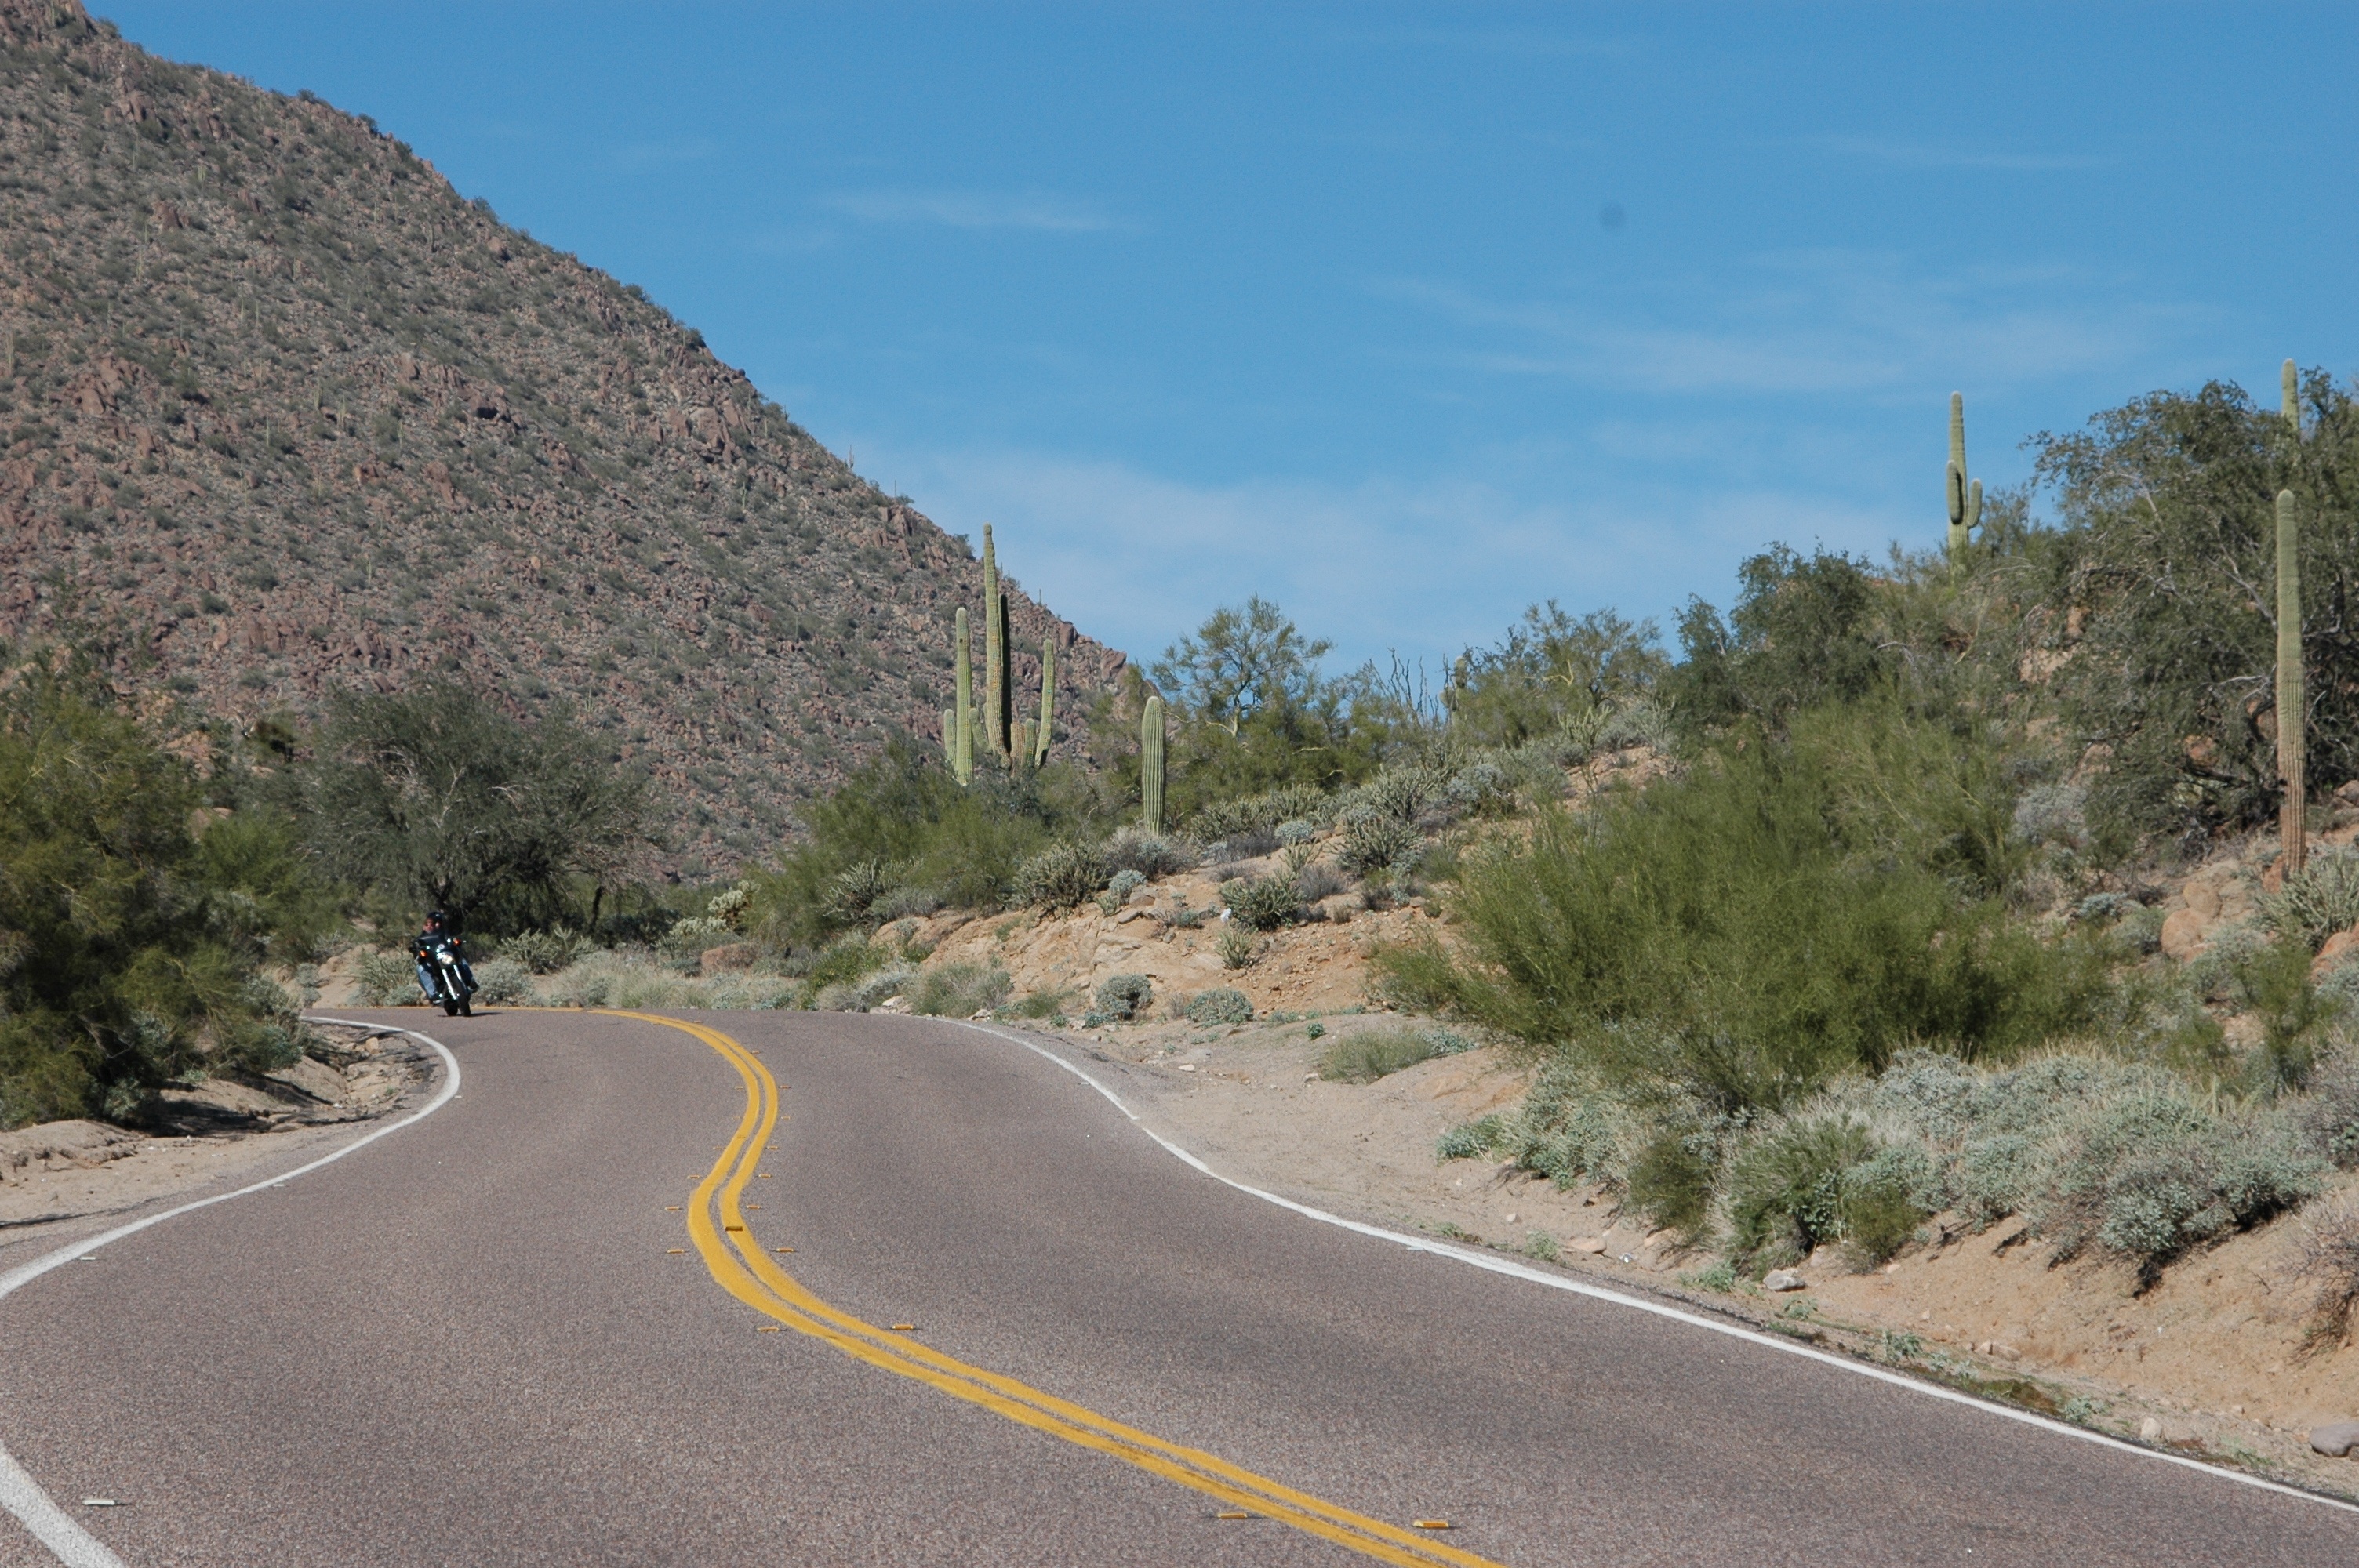
mountain, cactus, road, desert, highway, valley, asphalt, dirt road, motorcycle, lane, arizona, road trip, infrastructure, wadi, mountain pass, road surface, nonbuilding structure, controlled access highway